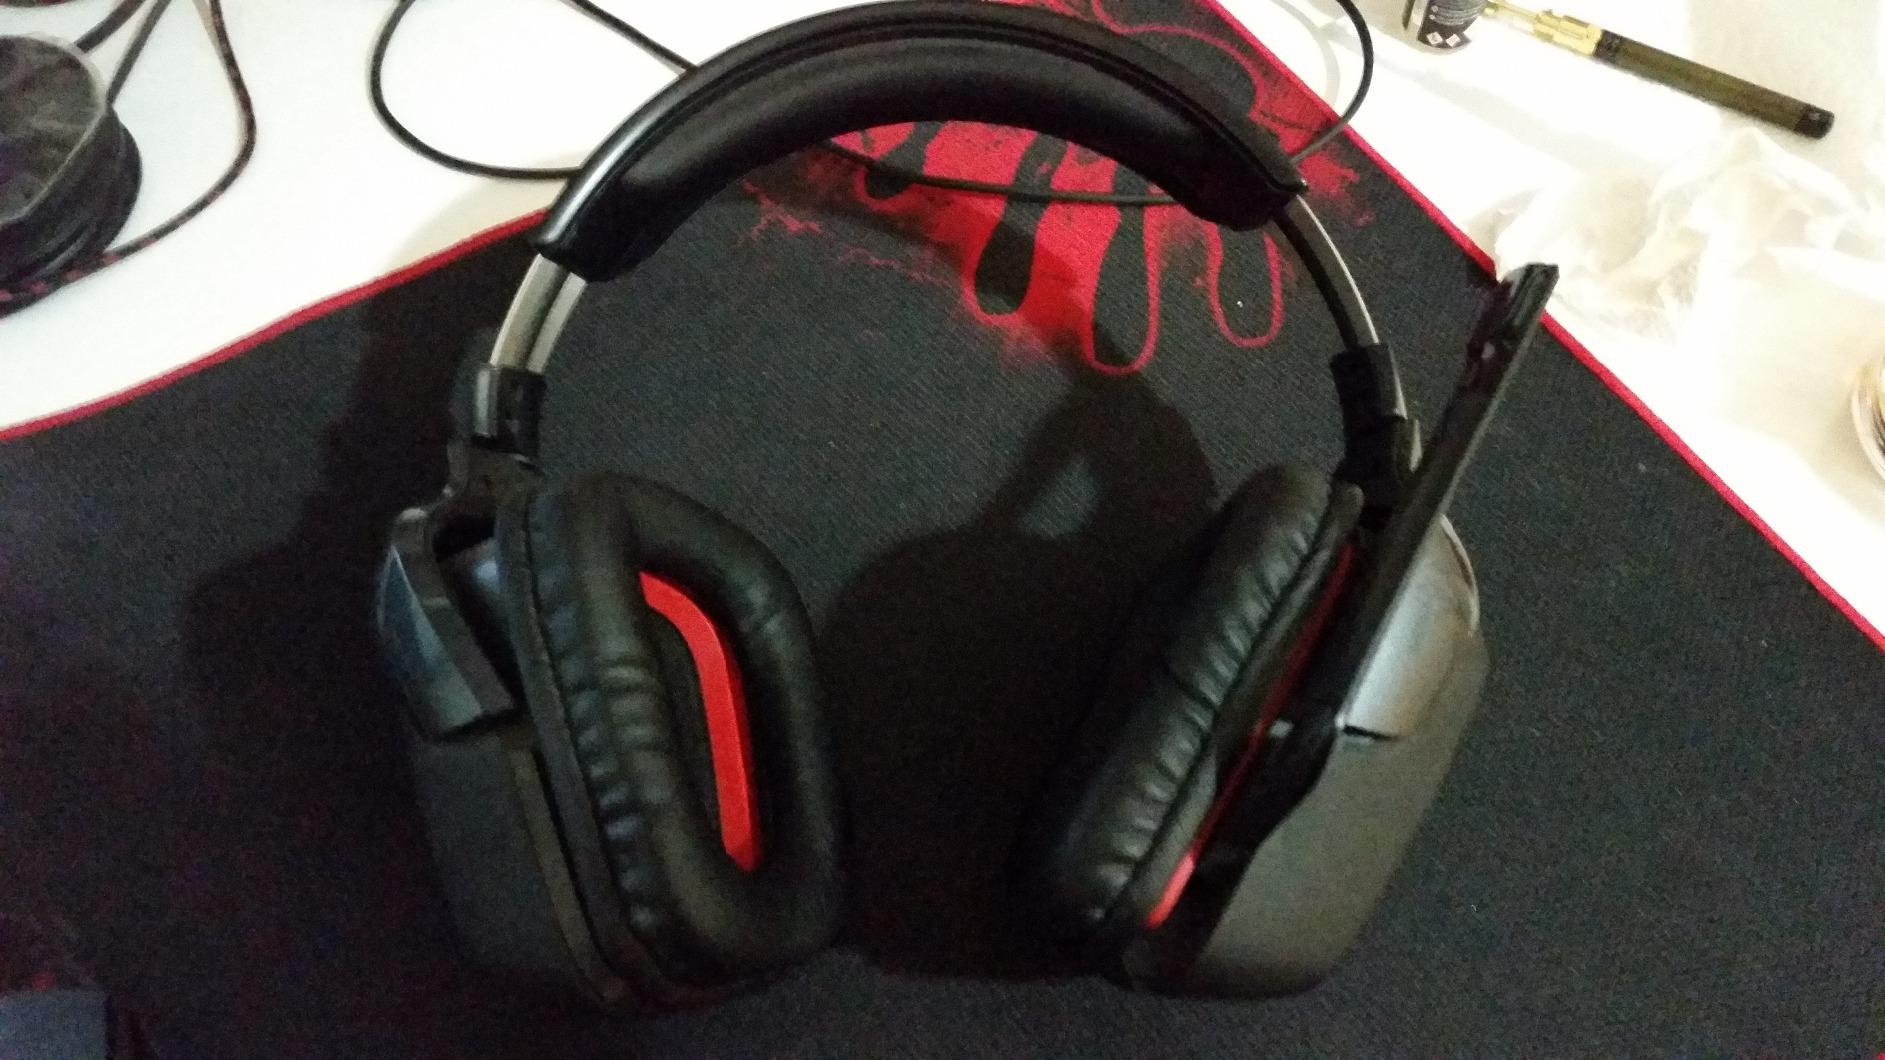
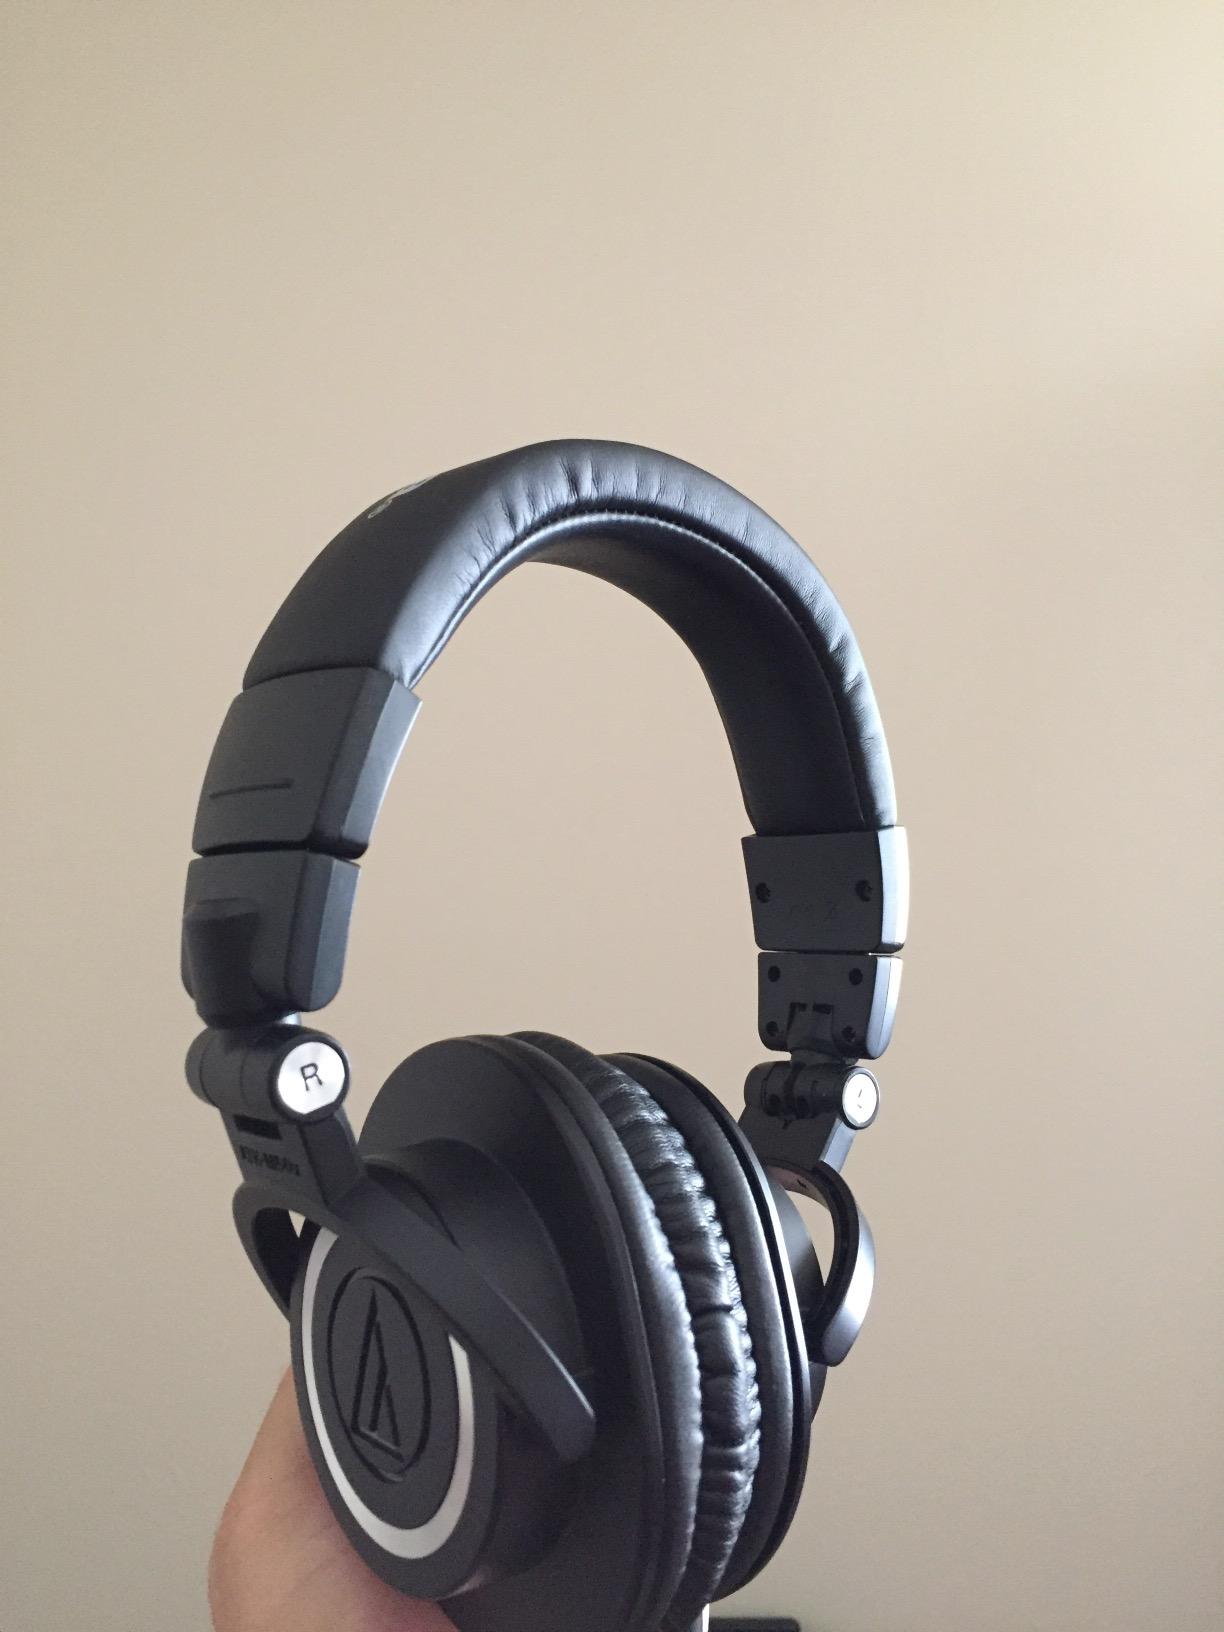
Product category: headphones
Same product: no